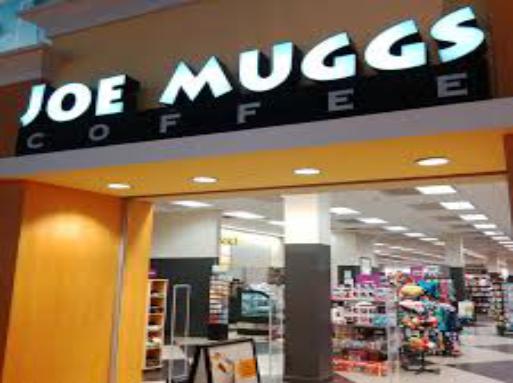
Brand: joe muggs
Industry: Food